Ainslie Park High School

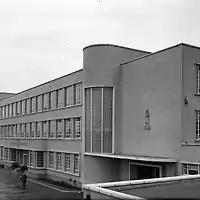
Main entrance area

Ainslie Park High School was a state secondary school in East Pilton, Edinburgh, Scotland.